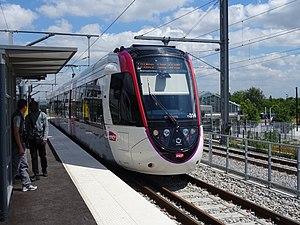
U 53600 en gare de Pierrefitte - Stains